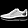
Label: Sneaker